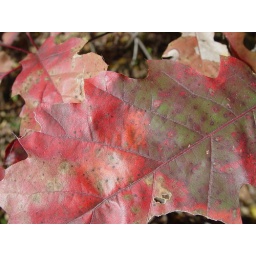
Leaf on tree near lake at fall.